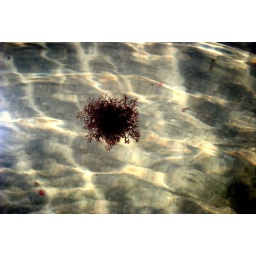
sea weed floating in water at beach muckross kilcar co donegal 9/7/10